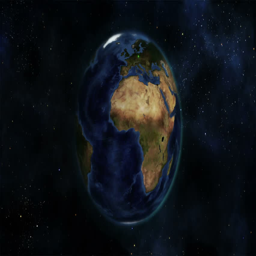
earth with green connections turning on itself in the space